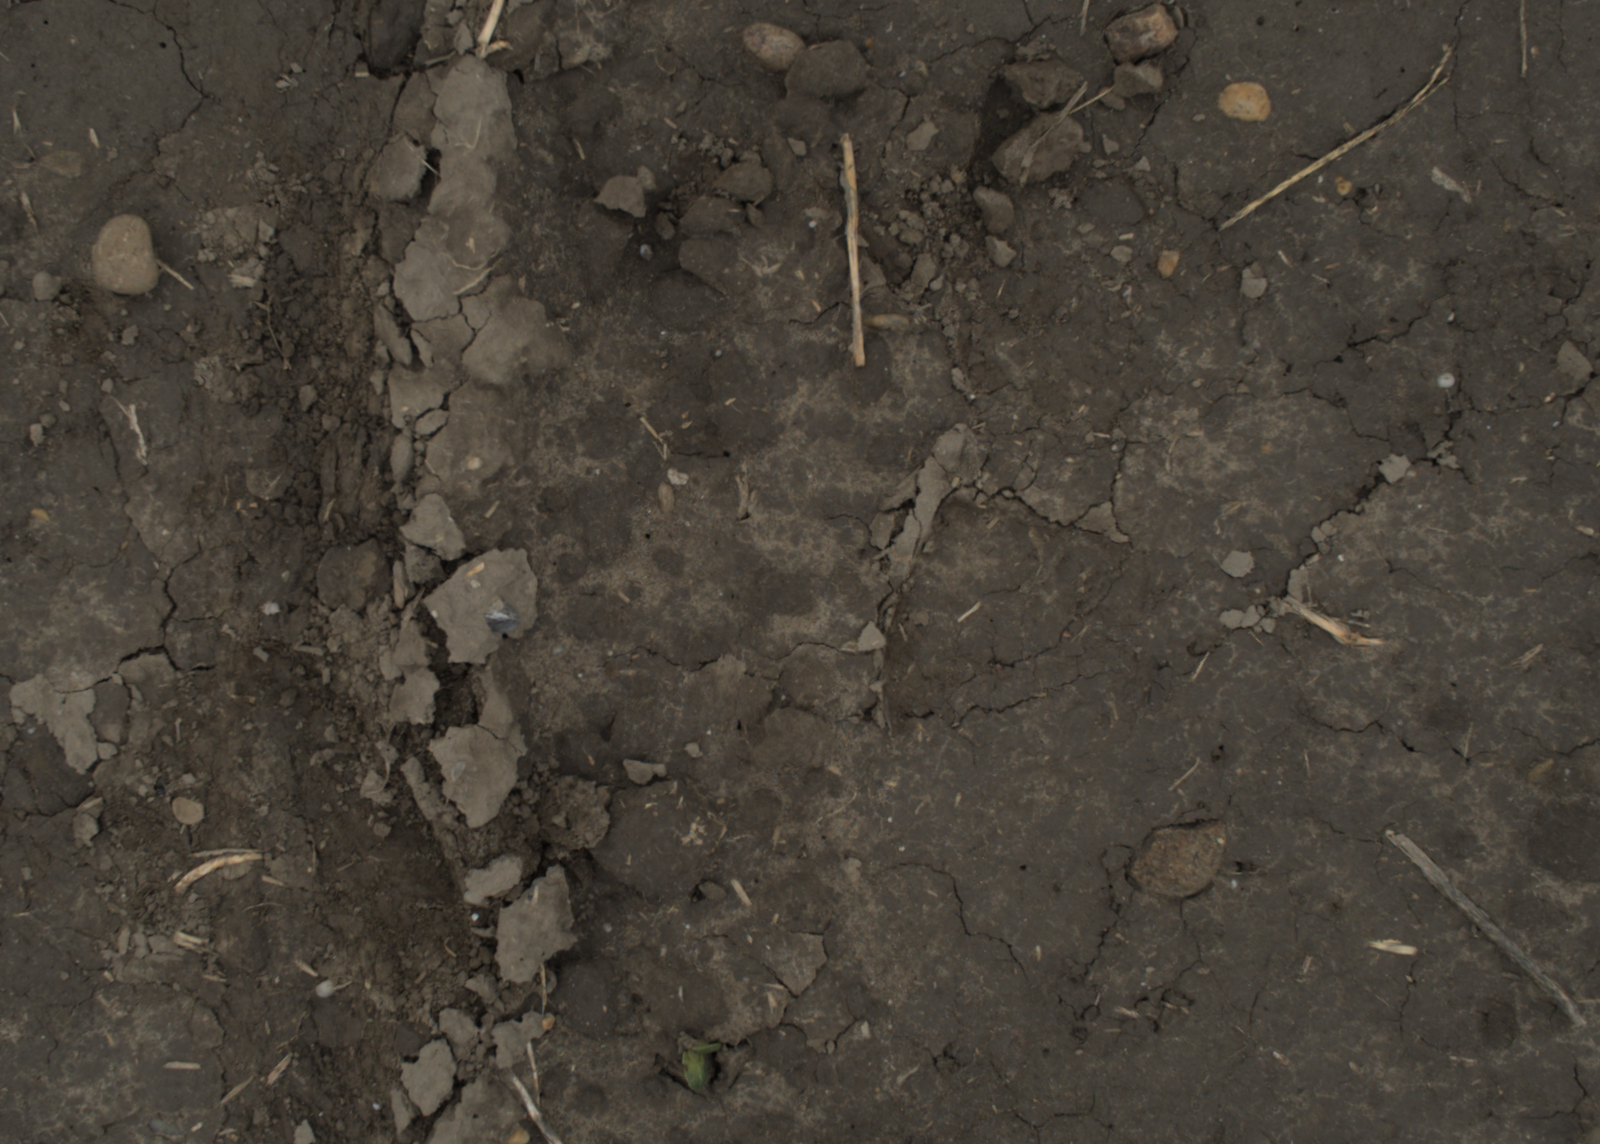
Capture date: 29.09.2021 13:57:37
Weather: cloudy
Wind: medium
Seeding date: 02.09.2021
Plant canopy height (mm): 954